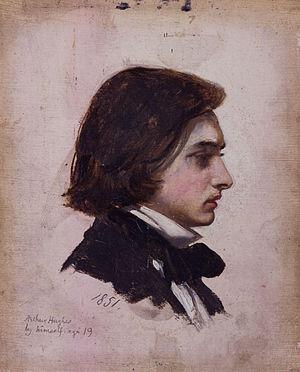
Arthur Hughes, né le 27 janvier 1831 à Londres et mort le 23 décembre 1915 à Kew, est un peintre et illustrateur anglais associé au mouvement préraphaélique.